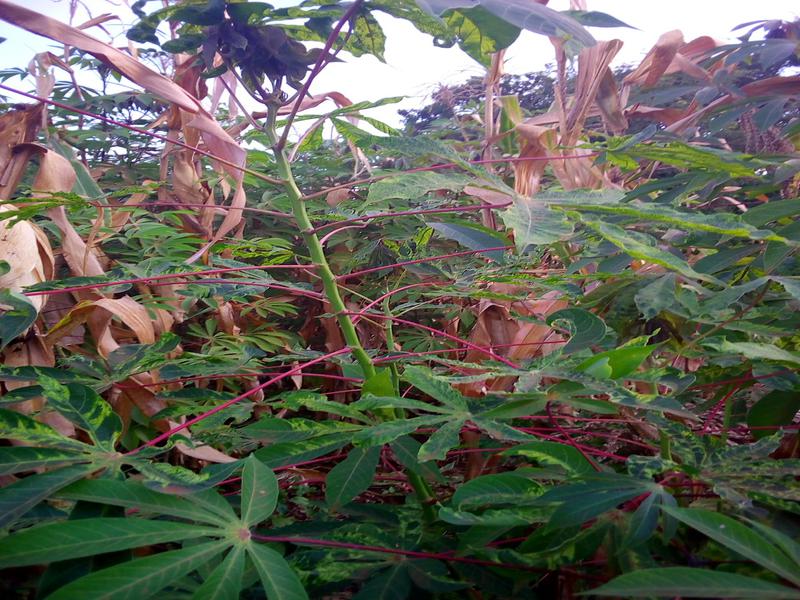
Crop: cassava
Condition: healthy